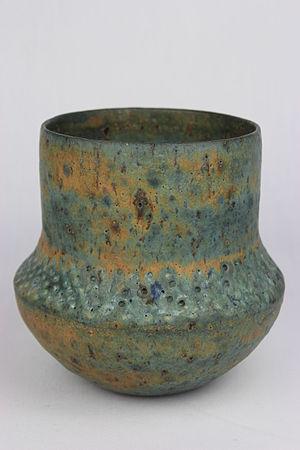
William Alfred Ismay ou Bill Ismay est un bibliothécaire, écrivain et collectionneur anglais originaire de Wakefield dans le West Yorkshire, connu pour son importante collection de céramique de studio constituée après-guerre. La collection, appelée la W.A. Ismay Collection et qui a été léguée au Musée du Yorkshire, est l'un des plus grandes collections au monde de poterie de studio du XXᵉ siècle. Elle compte des œuvres de Bernard Leach, Hans Coper, Shōji Hamada, Takeshi Yasuda, David Leach, Dan Arbeid et Lucie Rie.
La céramique d'art est l'art de créer un type de céramique fabriquée à partir de matériaux tels que l'argile à laquelle on donne une « forme artistique » : des carreaux de céramique, des figurines, des sculptures, de la vaisselle, etc. Arts visuels, et plus largement arts plastiques, les céramiques d'art peuvent être des objets d'art, des objets décoratifs, industriels, appliqués, ou encore des artéfacts. La céramique artistique est le fruit d'une ou plusieurs personnes. La céramique d'art est conçue, fabriquée et décorée dans des poteries ou dans des ateliers de céramiques.